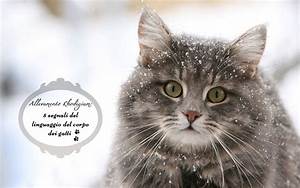
Label: gatto